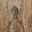
Label: spider